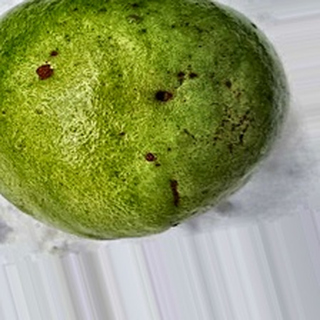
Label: guava_fruit_fly